Margaret Fuller

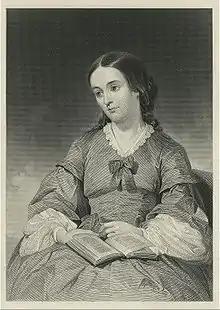
Engraving of Margaret Fuller

Fuller left "The Dial" in 1844 in part because of ill health but also because of her disappointment with the publication's dwindling subscription list. She moved to New York that autumn and joined Horace Greeley's "New-York Tribune" as a literary critic, becoming the first full-time book reviewer in American journalism and, by 1846, the publication's first female editor. Her first article, a review of a collection of essays by Emerson, appeared in the December 1, 1844, issue. At this time, the "Tribune" had some 50,000 subscribers and Fuller earned $500 a year for her work. In addition to American books, she reviewed foreign literature, concerts, lectures, and art exhibits. During her four years with the publication, she published more than 250 columns, most signed with a "*" as a byline. In these columns, Fuller discussed topics ranging from art and literature to political and social issues such as the plight of slaves and women's rights. She also published poetry; her poems, styled after the work of Emerson, do not have the same intellectual vigor as her criticism.